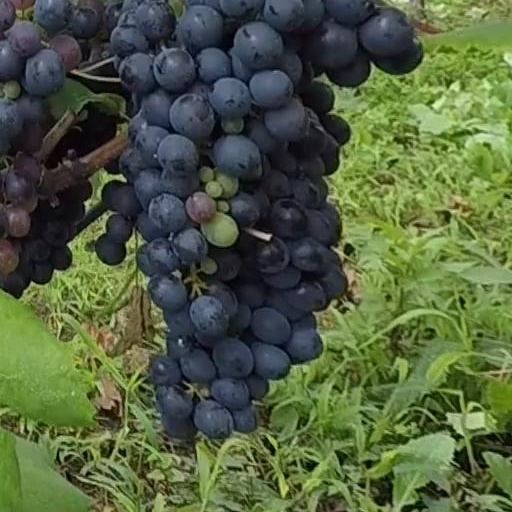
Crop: grape